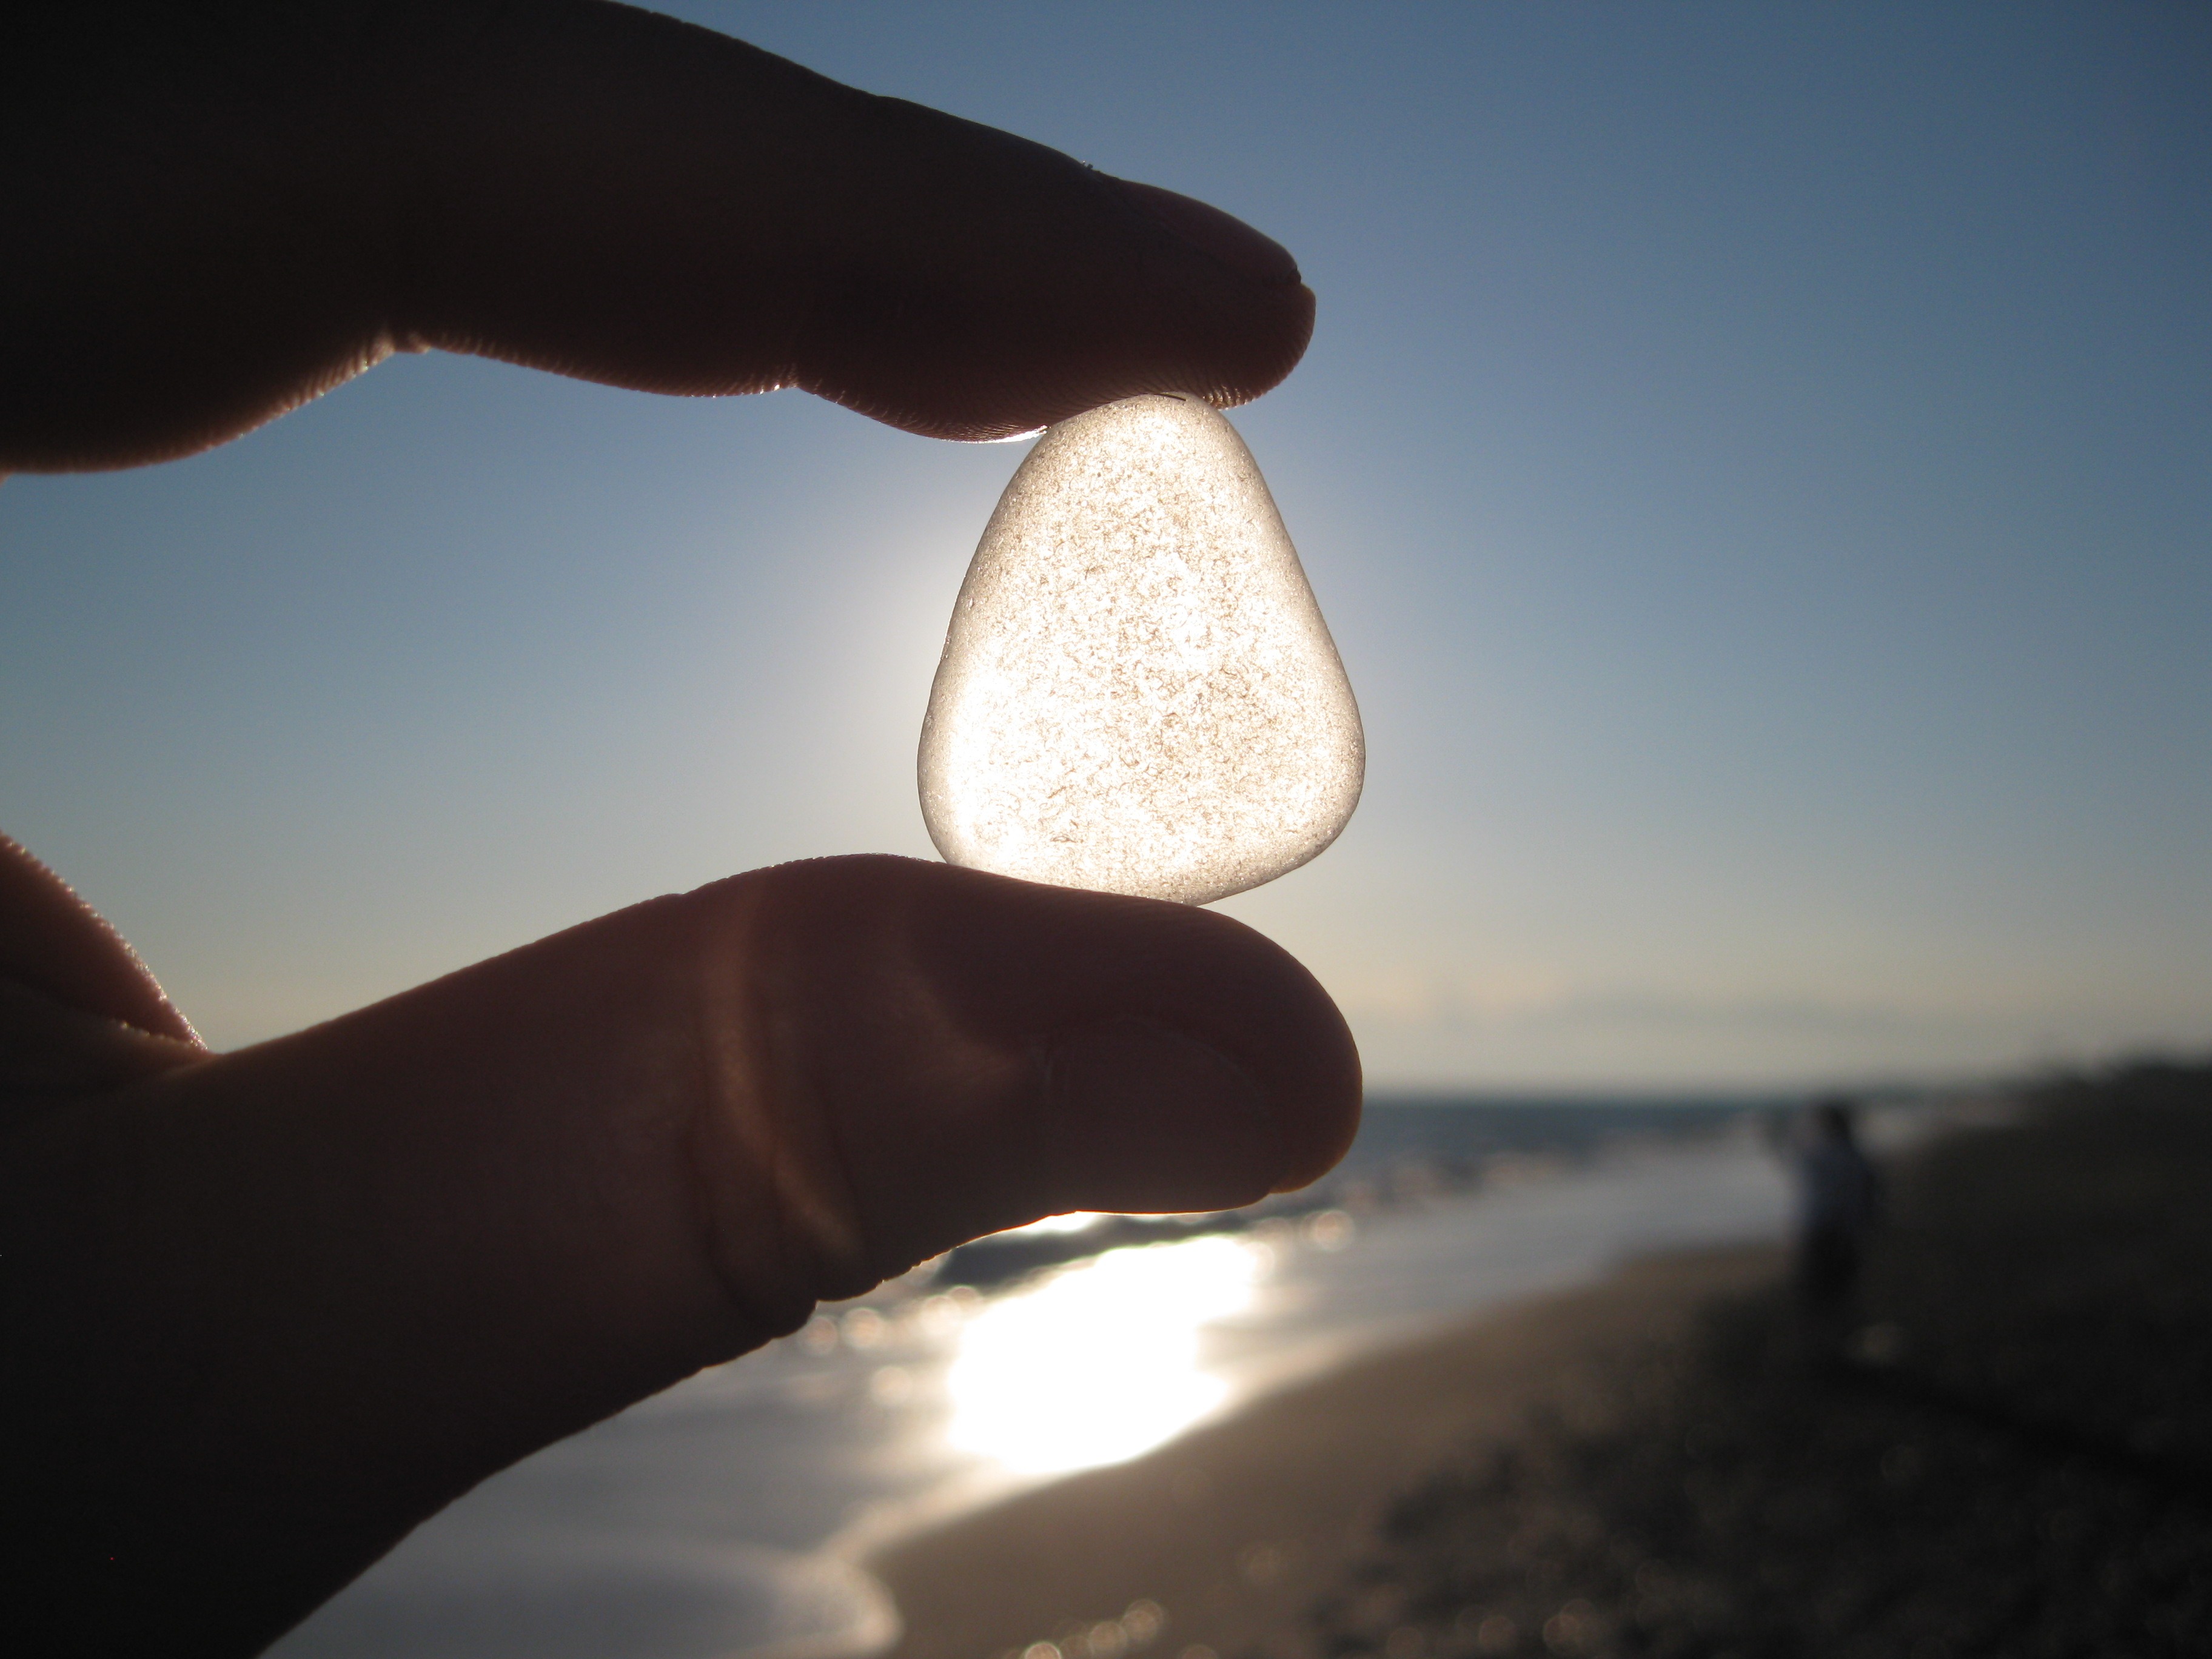
hand, beach, sea, sand, light, cloud, sky, sun, sunrise, sunset, sunlight, morning, wave, glass, stone, evening, finger, reflection, shadow, darkness, lighting, keep, shape, back light, astronomical object, sanded, atmosphere of earth, permeable